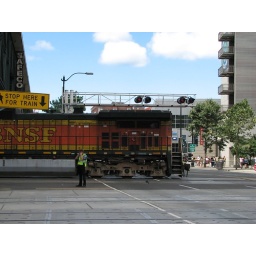
Seattle cop covers his ears as a locomotive ambles by at the train crossing by Safeco Field.